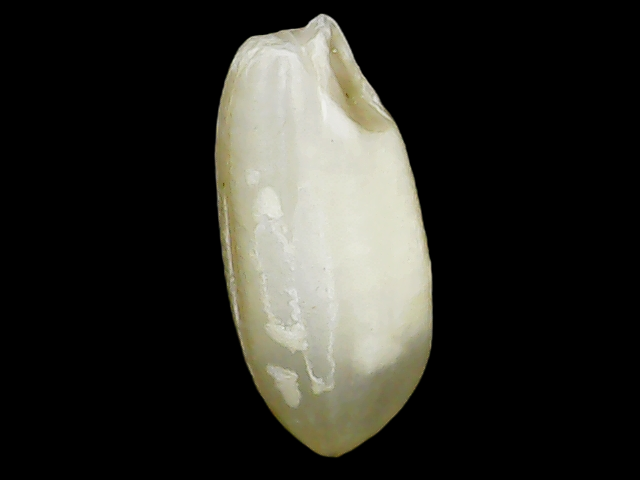
Rice variety: Binadhan10